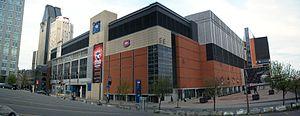
Centre Bell, Montréal